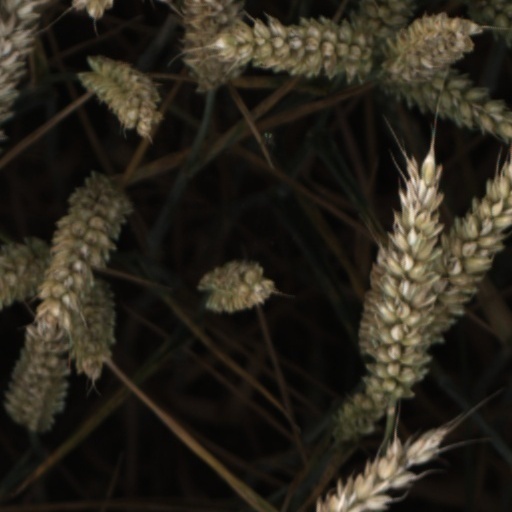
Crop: wheat